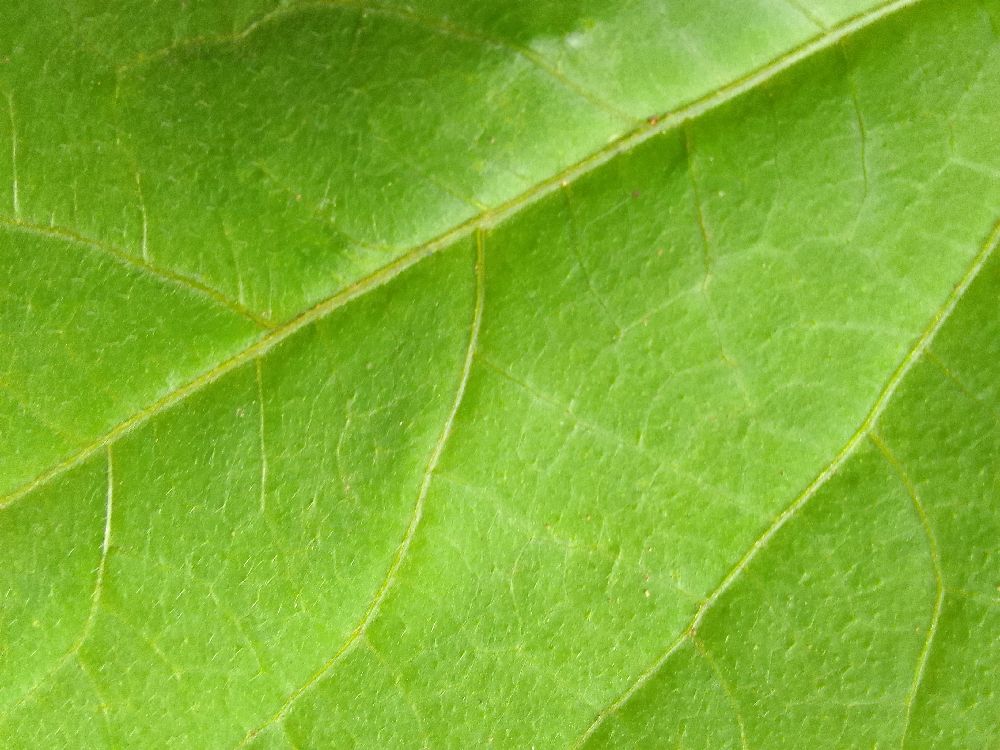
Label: healthy